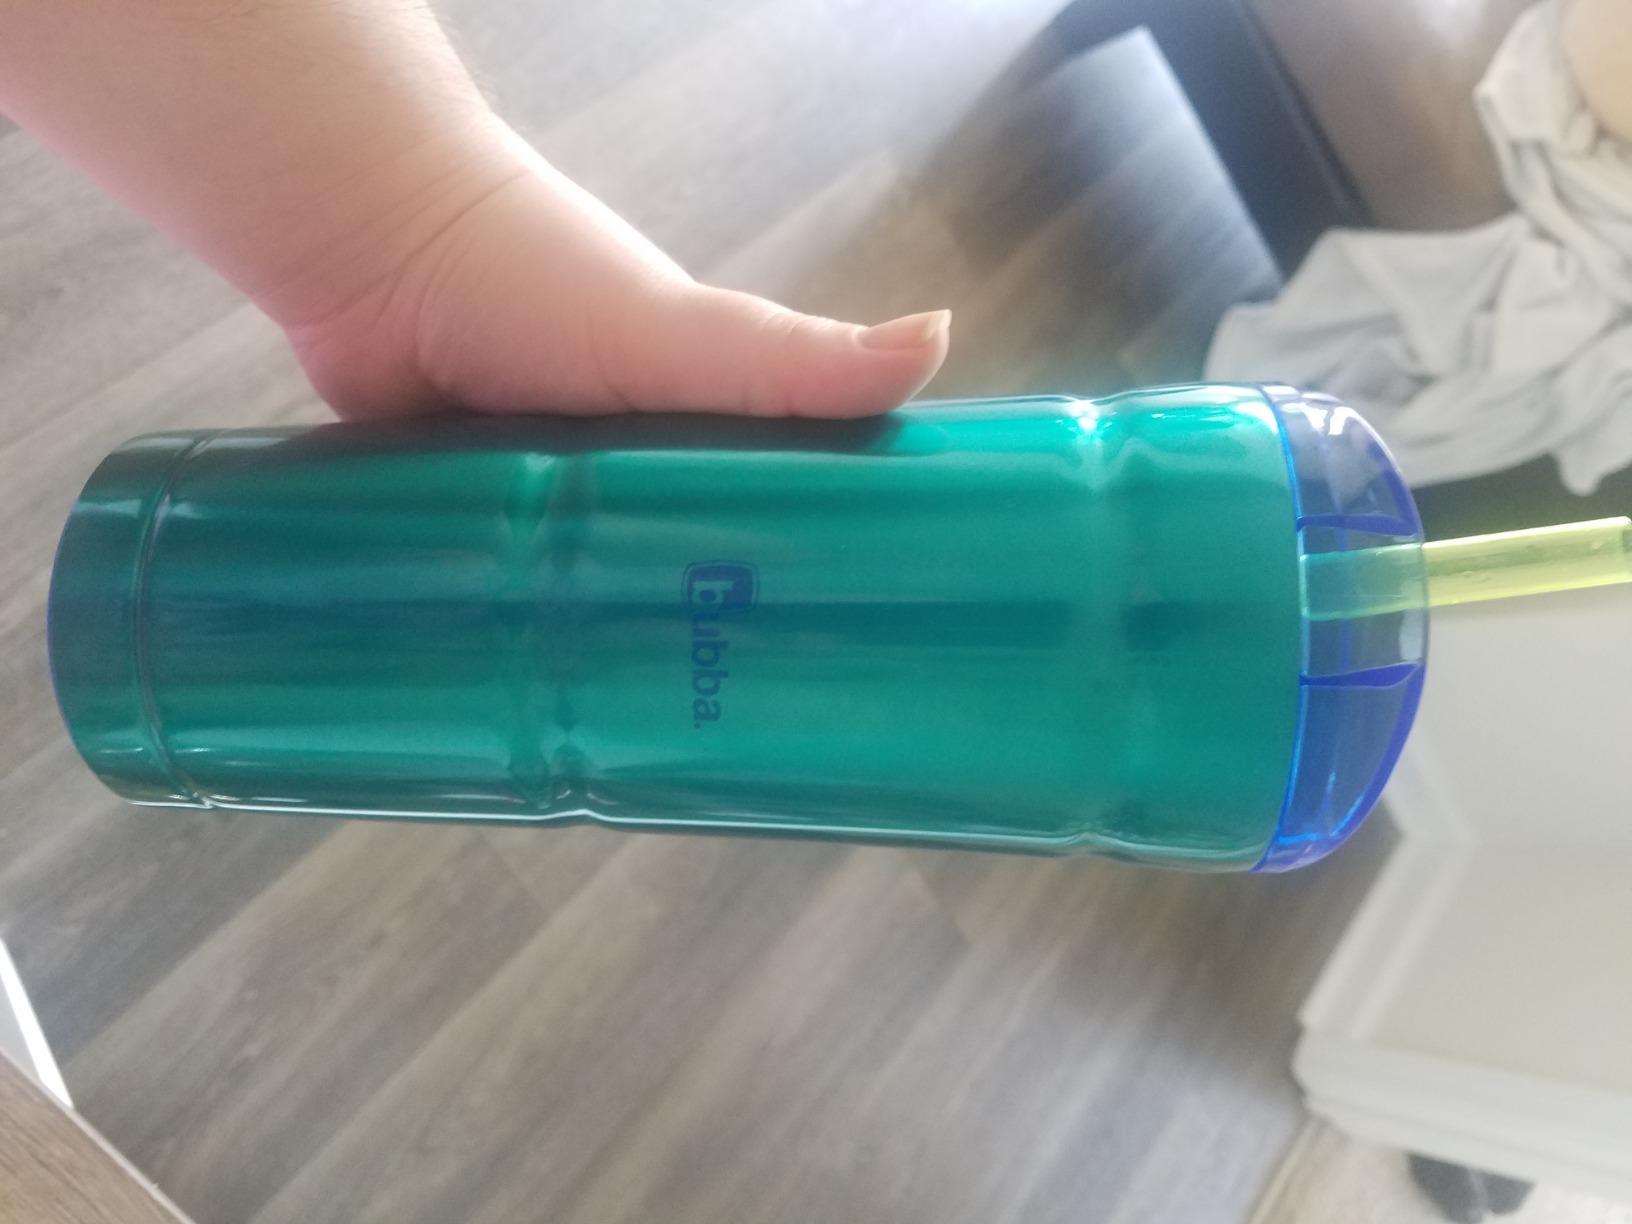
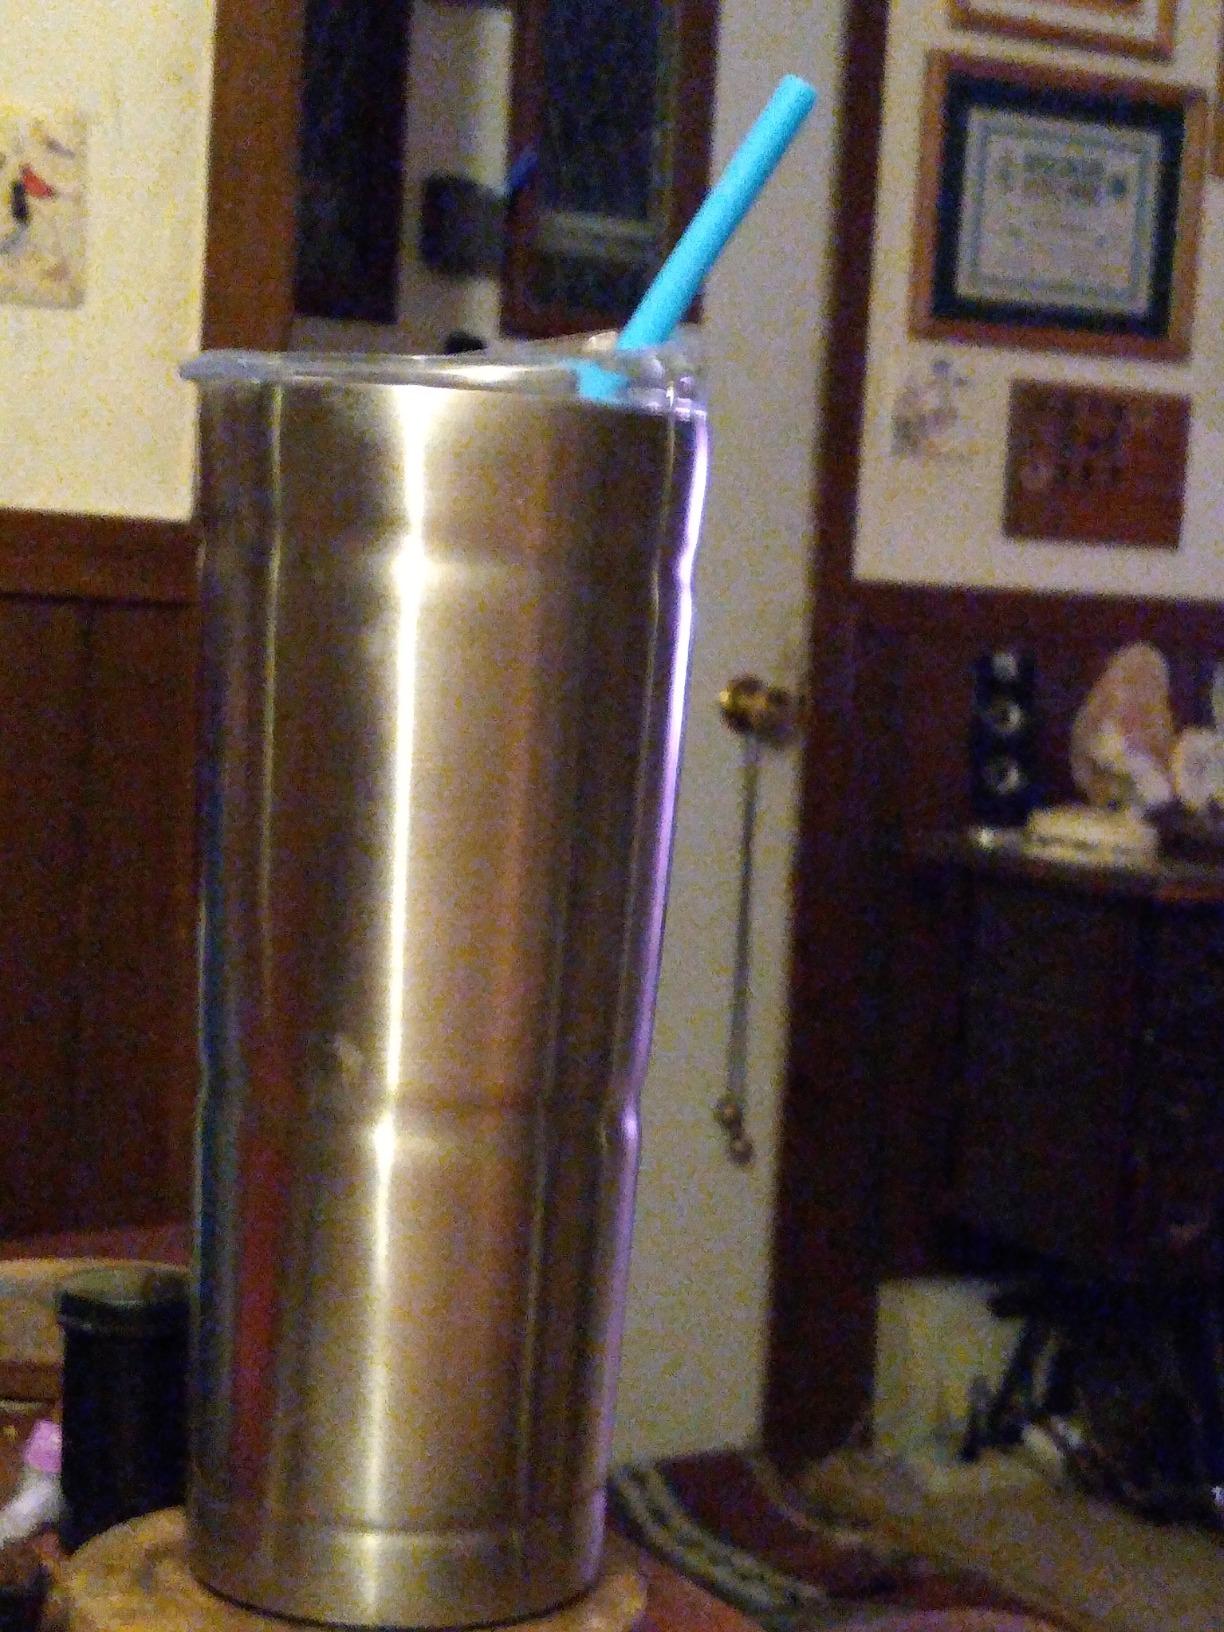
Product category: items_tea
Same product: no